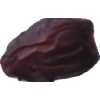
Label: dates